Klaudia Zwolińska

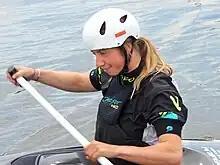
Zwolińska in 2023

Klaudia Zwolińska (born 18 December 1998) is a Polish slalom canoeist who has competed at the international level since 2013. She won the silver medal in the K1 event in Paris at the 2024 Summer Olympics.